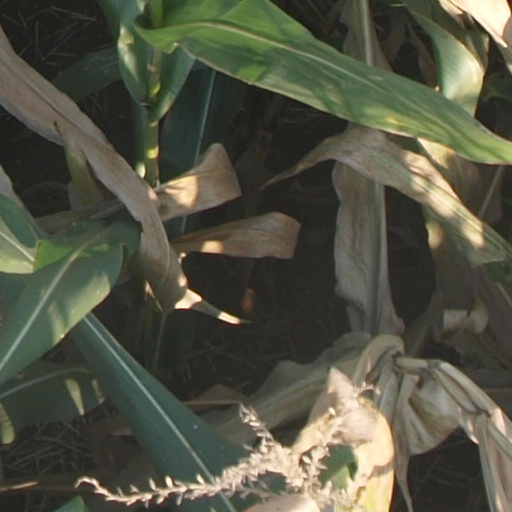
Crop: maize; corn